Hipólito Yrigoyen

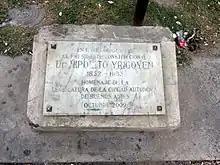
Plaque in the Constitución neighborhood of Buenos Aires, where Yrigoyen's house was located

The 1880s marked the consolidation of a landowning elite and commercial sector, tied together in a balance guaranteed by President Roca, first from within the government, and later from outside. The agreement between these distinct dominant sectors brought about the exclusion of any organized opposition. In this context, the opposition formed a new party, dissolving the Civic Union of the Youth and forming the new Civic Union in 1890, emerging from a heterogeneous movement linked together by the ideology of suffragism and the fight against Roca's regime. Following the success of the meeting held in the Florida Garden on 1 September 1889, which helped popularize Leandro N. Alem among the youth of Buenos Aires, and though he was retired from political life since the 1880s, he helped plan the Revolution of the Park. Yrigoyen hesitated to join the movement at first since he believed the fight was not against a person (President Miguel Juárez Celman), but rather against a whole system. But prior to the revolution of 1890, he was pressured to join the movement and quickly became the Chief of Police of the Provisional Government. But the movement would be quickly repressed by the government, and the pacts between the more conservative factions of the Civic Union collapsed due to a deep internal crisis. This led to the rupture of the Civic Union on 26 June 1891, forming two new parties: the National Civic Union, led by Bartolomé Mitre and in favor of negotiating with Roca's party, and the Radical Civic Union ("Unión Civica Radical," UCR), led by Alem and radically opposed to Roca. That same year, Yrigoyen was named head of the Radical Committee of the Province of Buenos Aires, and in March 1881, he was named head of the Department of Argentine History Civic Instruction at the Normal School for Teachers. The five-year stint at this position influenced Yrigoyen notably, giving him a more global vision.